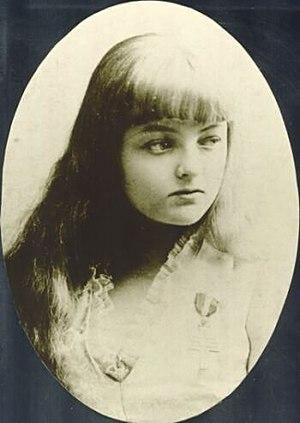
Elvira Madigan est un film suédois réalisé par Bo Widerberg sorti en 1967.